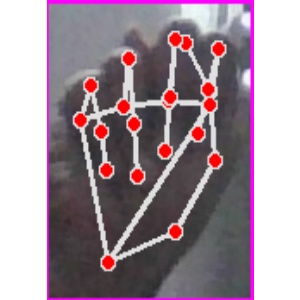
अक्षर: न